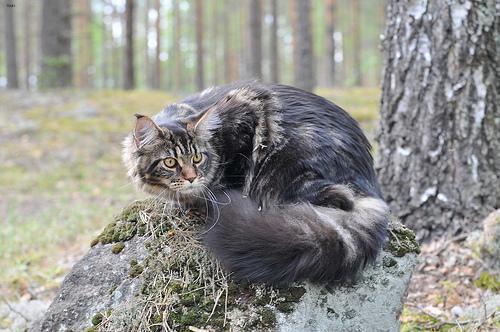
Maine Coon